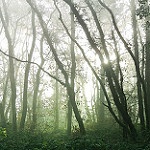
Scene: Outdoor